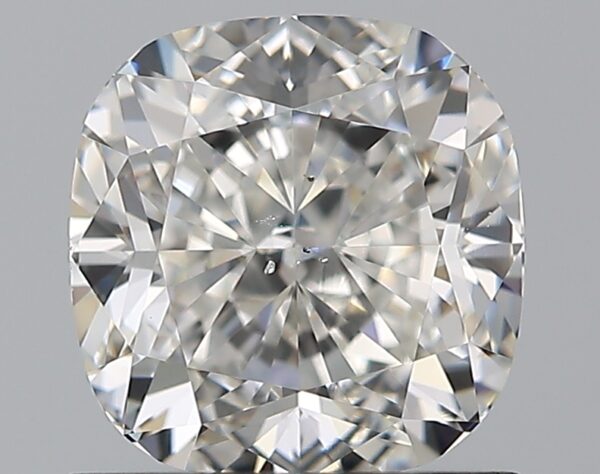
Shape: cushion
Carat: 1.22
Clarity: VS2
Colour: D
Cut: EX
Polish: EX
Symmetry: EX
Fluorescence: VS
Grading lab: GIA
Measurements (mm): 6.01 x 5.87 x 4.06